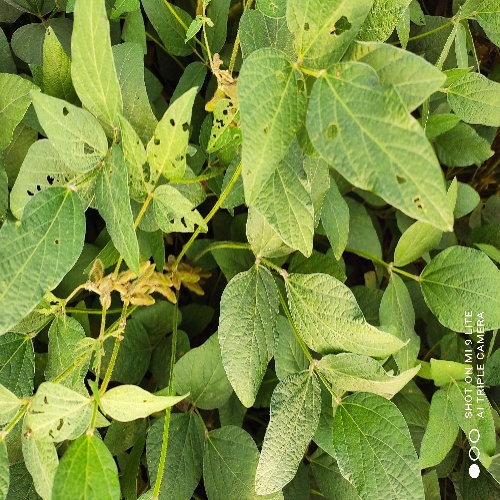
Label: Caterpillar